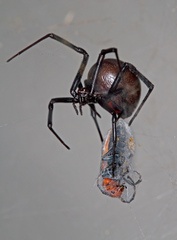
Species: Lactrodectus_hesperus